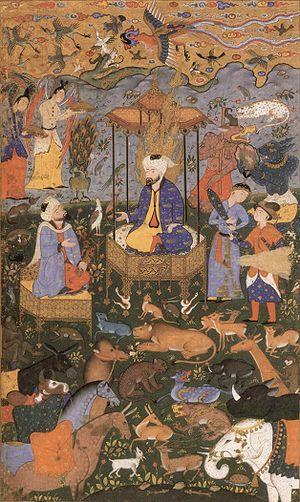
L'expression arts de l'Islam désigne la production artistique qui s'est développée depuis l'hégire jusqu'au XIXᵉ siècle dans un territoire s'étendant de l'Espagne jusqu'à l'Inde et habité par des populations de culture islamique.